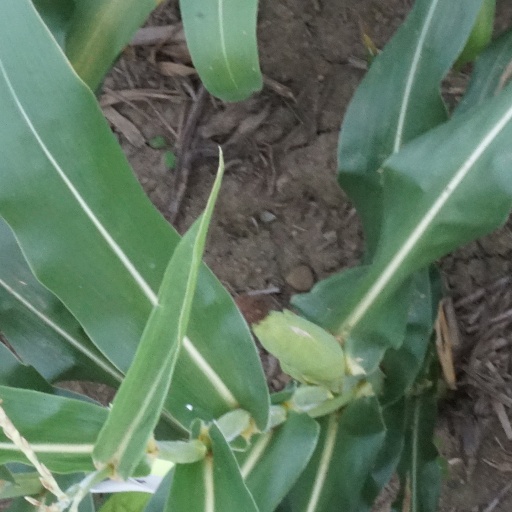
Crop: maize; corn